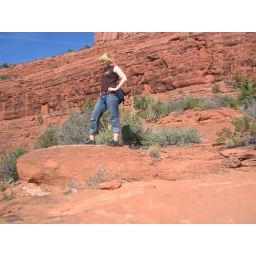
i have some mountain lion in my blood,,, or mountain goat. maybe mule.